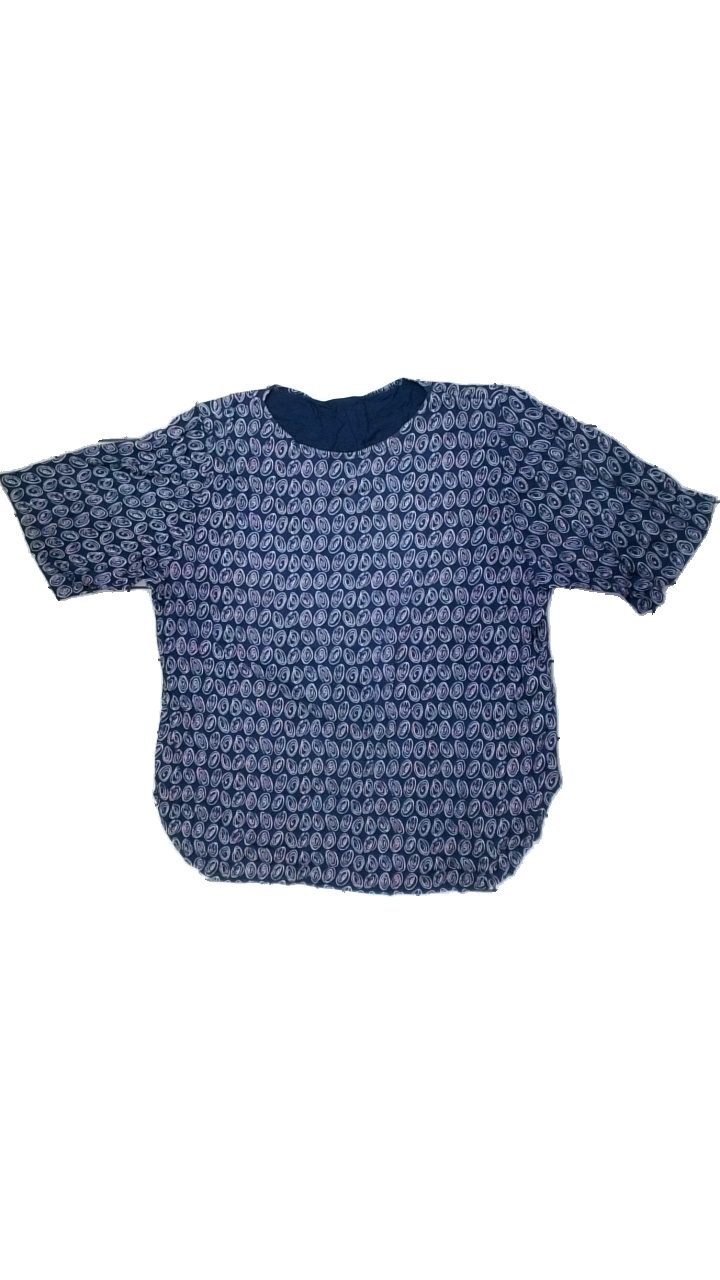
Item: Top (Ladies)
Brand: Nanso
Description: Blue top with pink abstract print from Nanso, size XL. Okay condition.
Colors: Blue, Pink
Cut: Regular, C-collar
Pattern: Other
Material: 100% visc
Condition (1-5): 3
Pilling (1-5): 5
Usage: Reuse
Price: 50-100